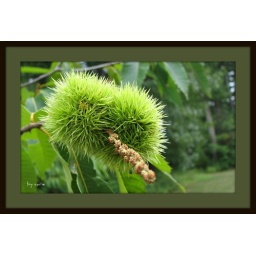
Theres a monster in the mirror singing wuba wuba wuba and a doodley doo, theres a monster in the mirror singing whoo hoo hoo, theres a monster in the mirror singing woo hoo hooooo. Sesame street